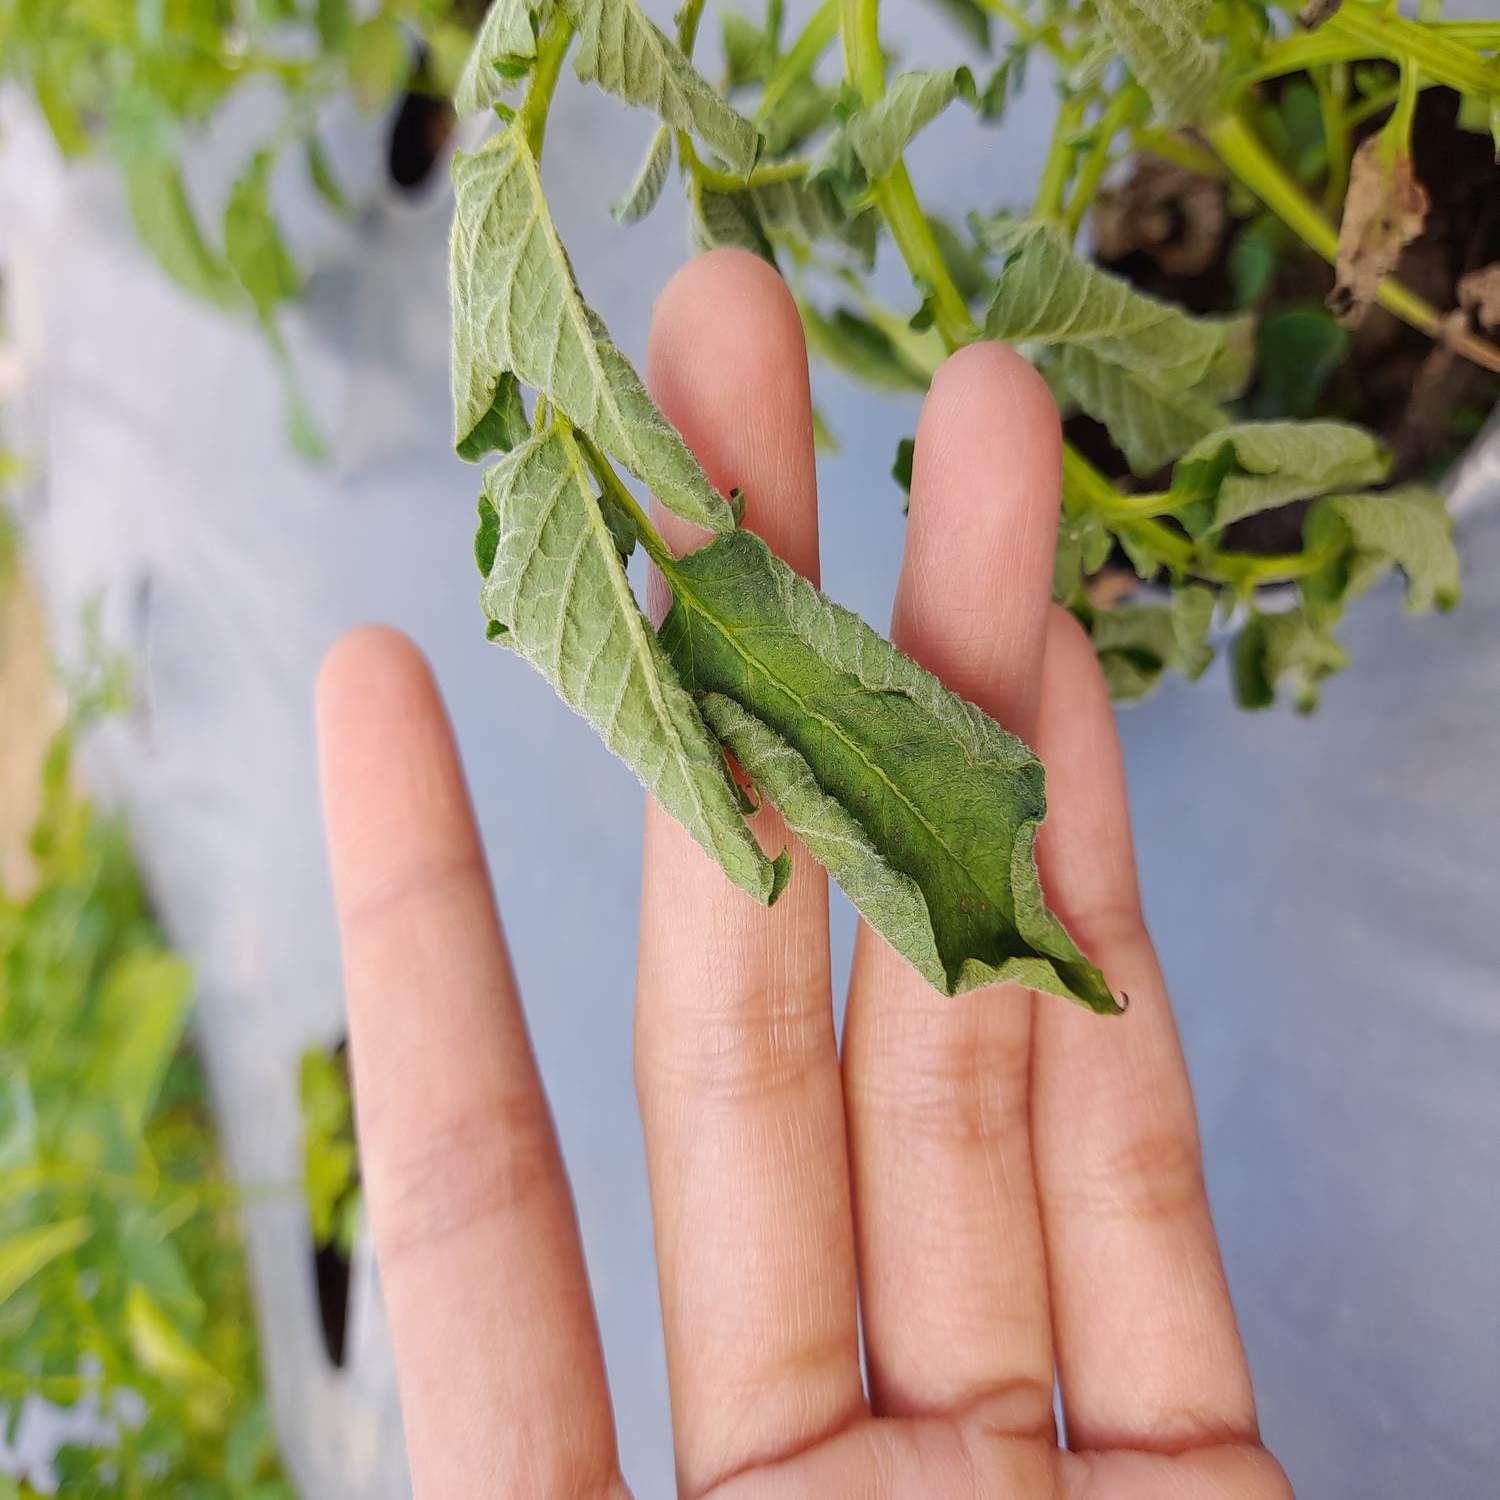
Etiqueta: Pudricion_Parda